Baker Street (song)

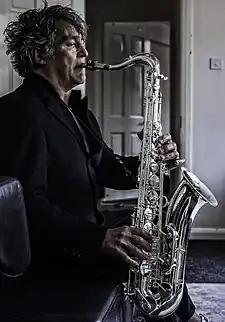
Raphael Ravenscroft (pictured in 2014 with a tenor saxophone) played the alto sax riff, based on a guitar part in Rafferty's demo.

"Baker Street" features a prominent eight-bar saxophone riff by the session musician Raphael Ravenscroft, played as a break between verses. "Billboard" described it as "the most recognizable sax riff in pop music history". It is said to have been responsible for a resurgence in the sales of saxophones and their use in mainstream pop music and television advertising.